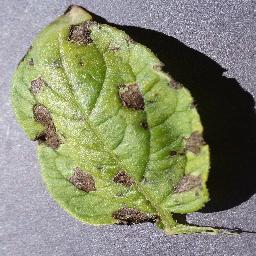
Label: Potato___Early_blight